Bedok Reservoir

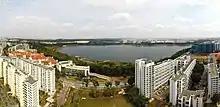
Aerial perspective of Bedok Reservoir. Shot in 2014.

The reservoir was first announced in 1980 as part of a water supply scheme. It was converted from a sand quarry that was used by the Housing and Development Board (HDB). Construction of the reservoir began in 1983, with the construction of a deep pumping station and a perimeter road. The reservoir was completed in June 1985, and it began operations later that year.